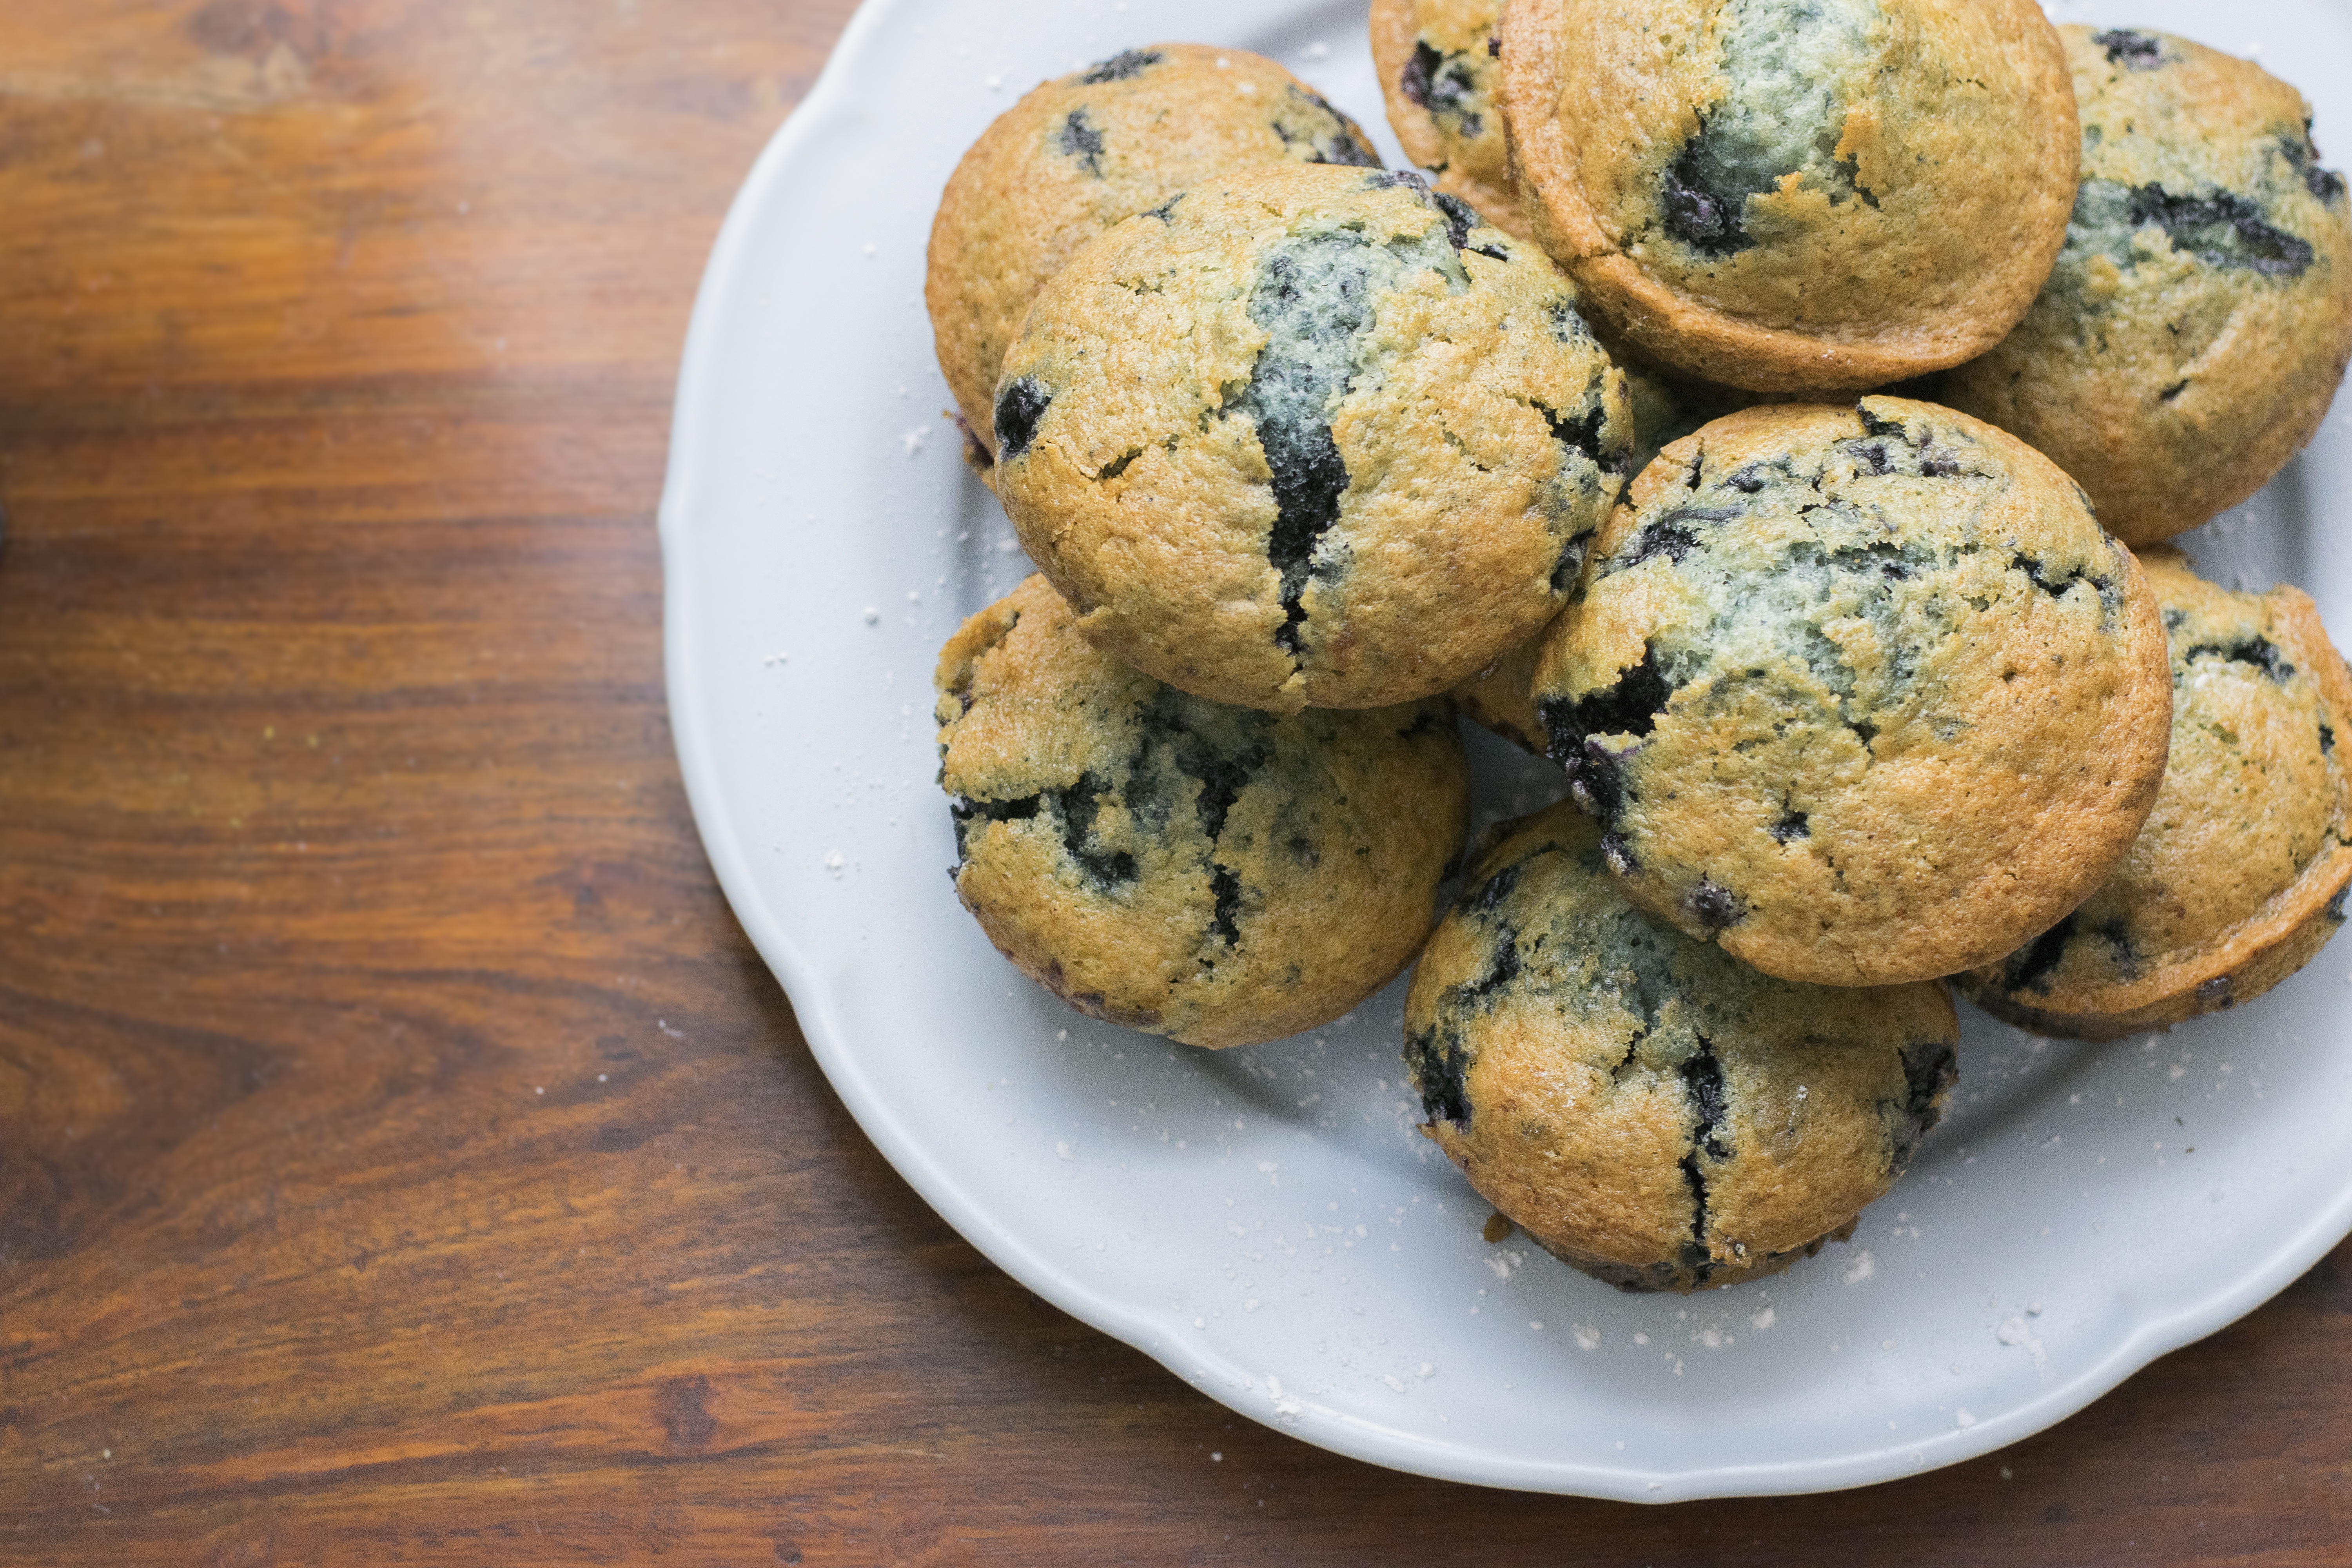
table, wood, berry, sweet, rustic, dish, meal, food, produce, blueberry, breakfast, cupcake, baking, cookie, dessert, delicious, homemade, pastry, bakery, baked, chocolate chip cookie, muffin, sugar, tasty, traditional, muffins, baked goods, flavor, blueberry muffin, snack food, cookies and crackers